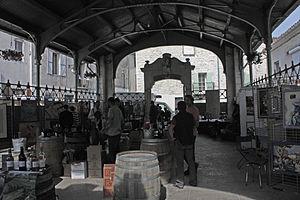
Les halles retrouvent parfois leur vocation, sous l'œil attentif de Marianne.
Calvisson est une commune française située en Vaunage, dans le département du Gard et la région Occitanie.